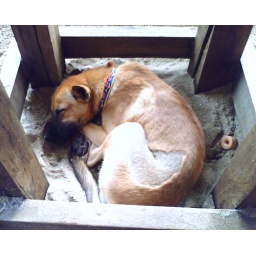
This dog was under my table at Ottos bar where I had dinner